Latvia–Uzbekistan relations

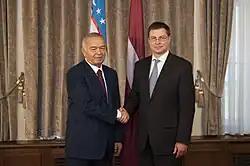
Meeting of the President of Uzbekistan Islam Karimov with the Prime Minister of Latvia Valdis Dombrovskis. Riga, October 17, 2013

Uzbekistan is one of the main co-operation partners of Latvia in the Central Asian region. Along with the development of bilateral relations, Latvia, as an EU member state, supports closer relations of the EU with the countries of the Central Asian region, including the implementation of the EU Strategy for Central Asia.